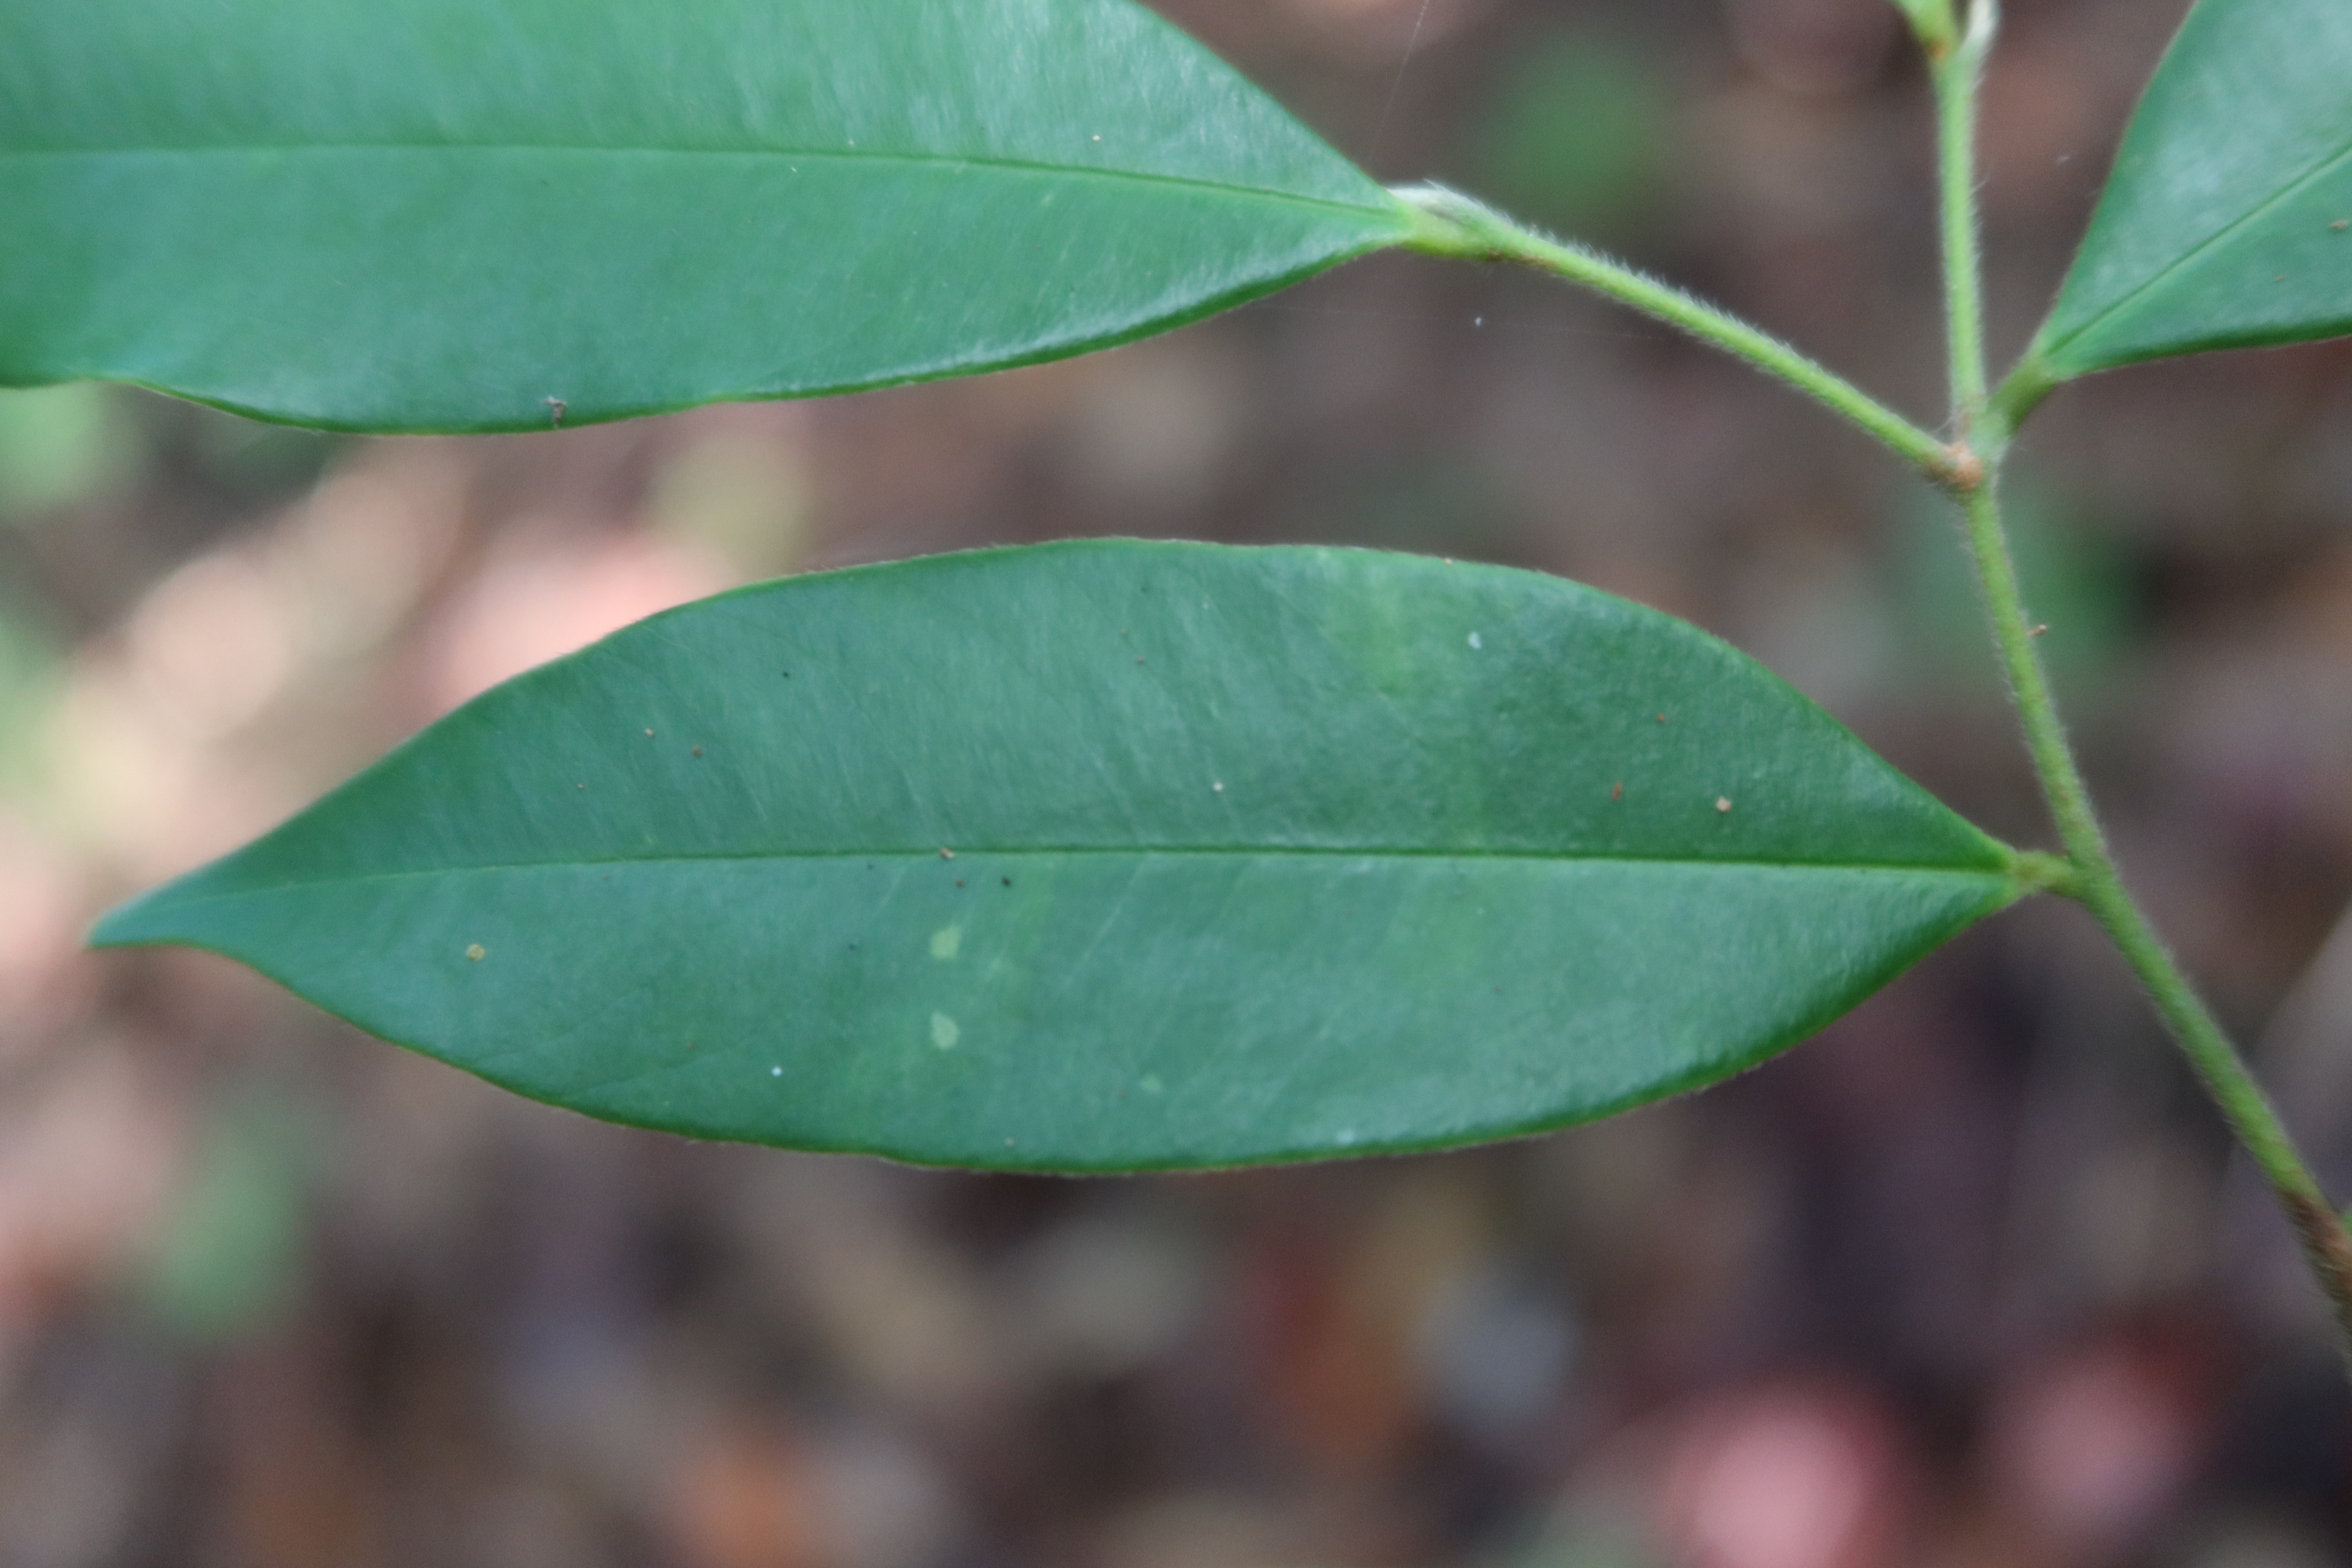
Label: Healthy